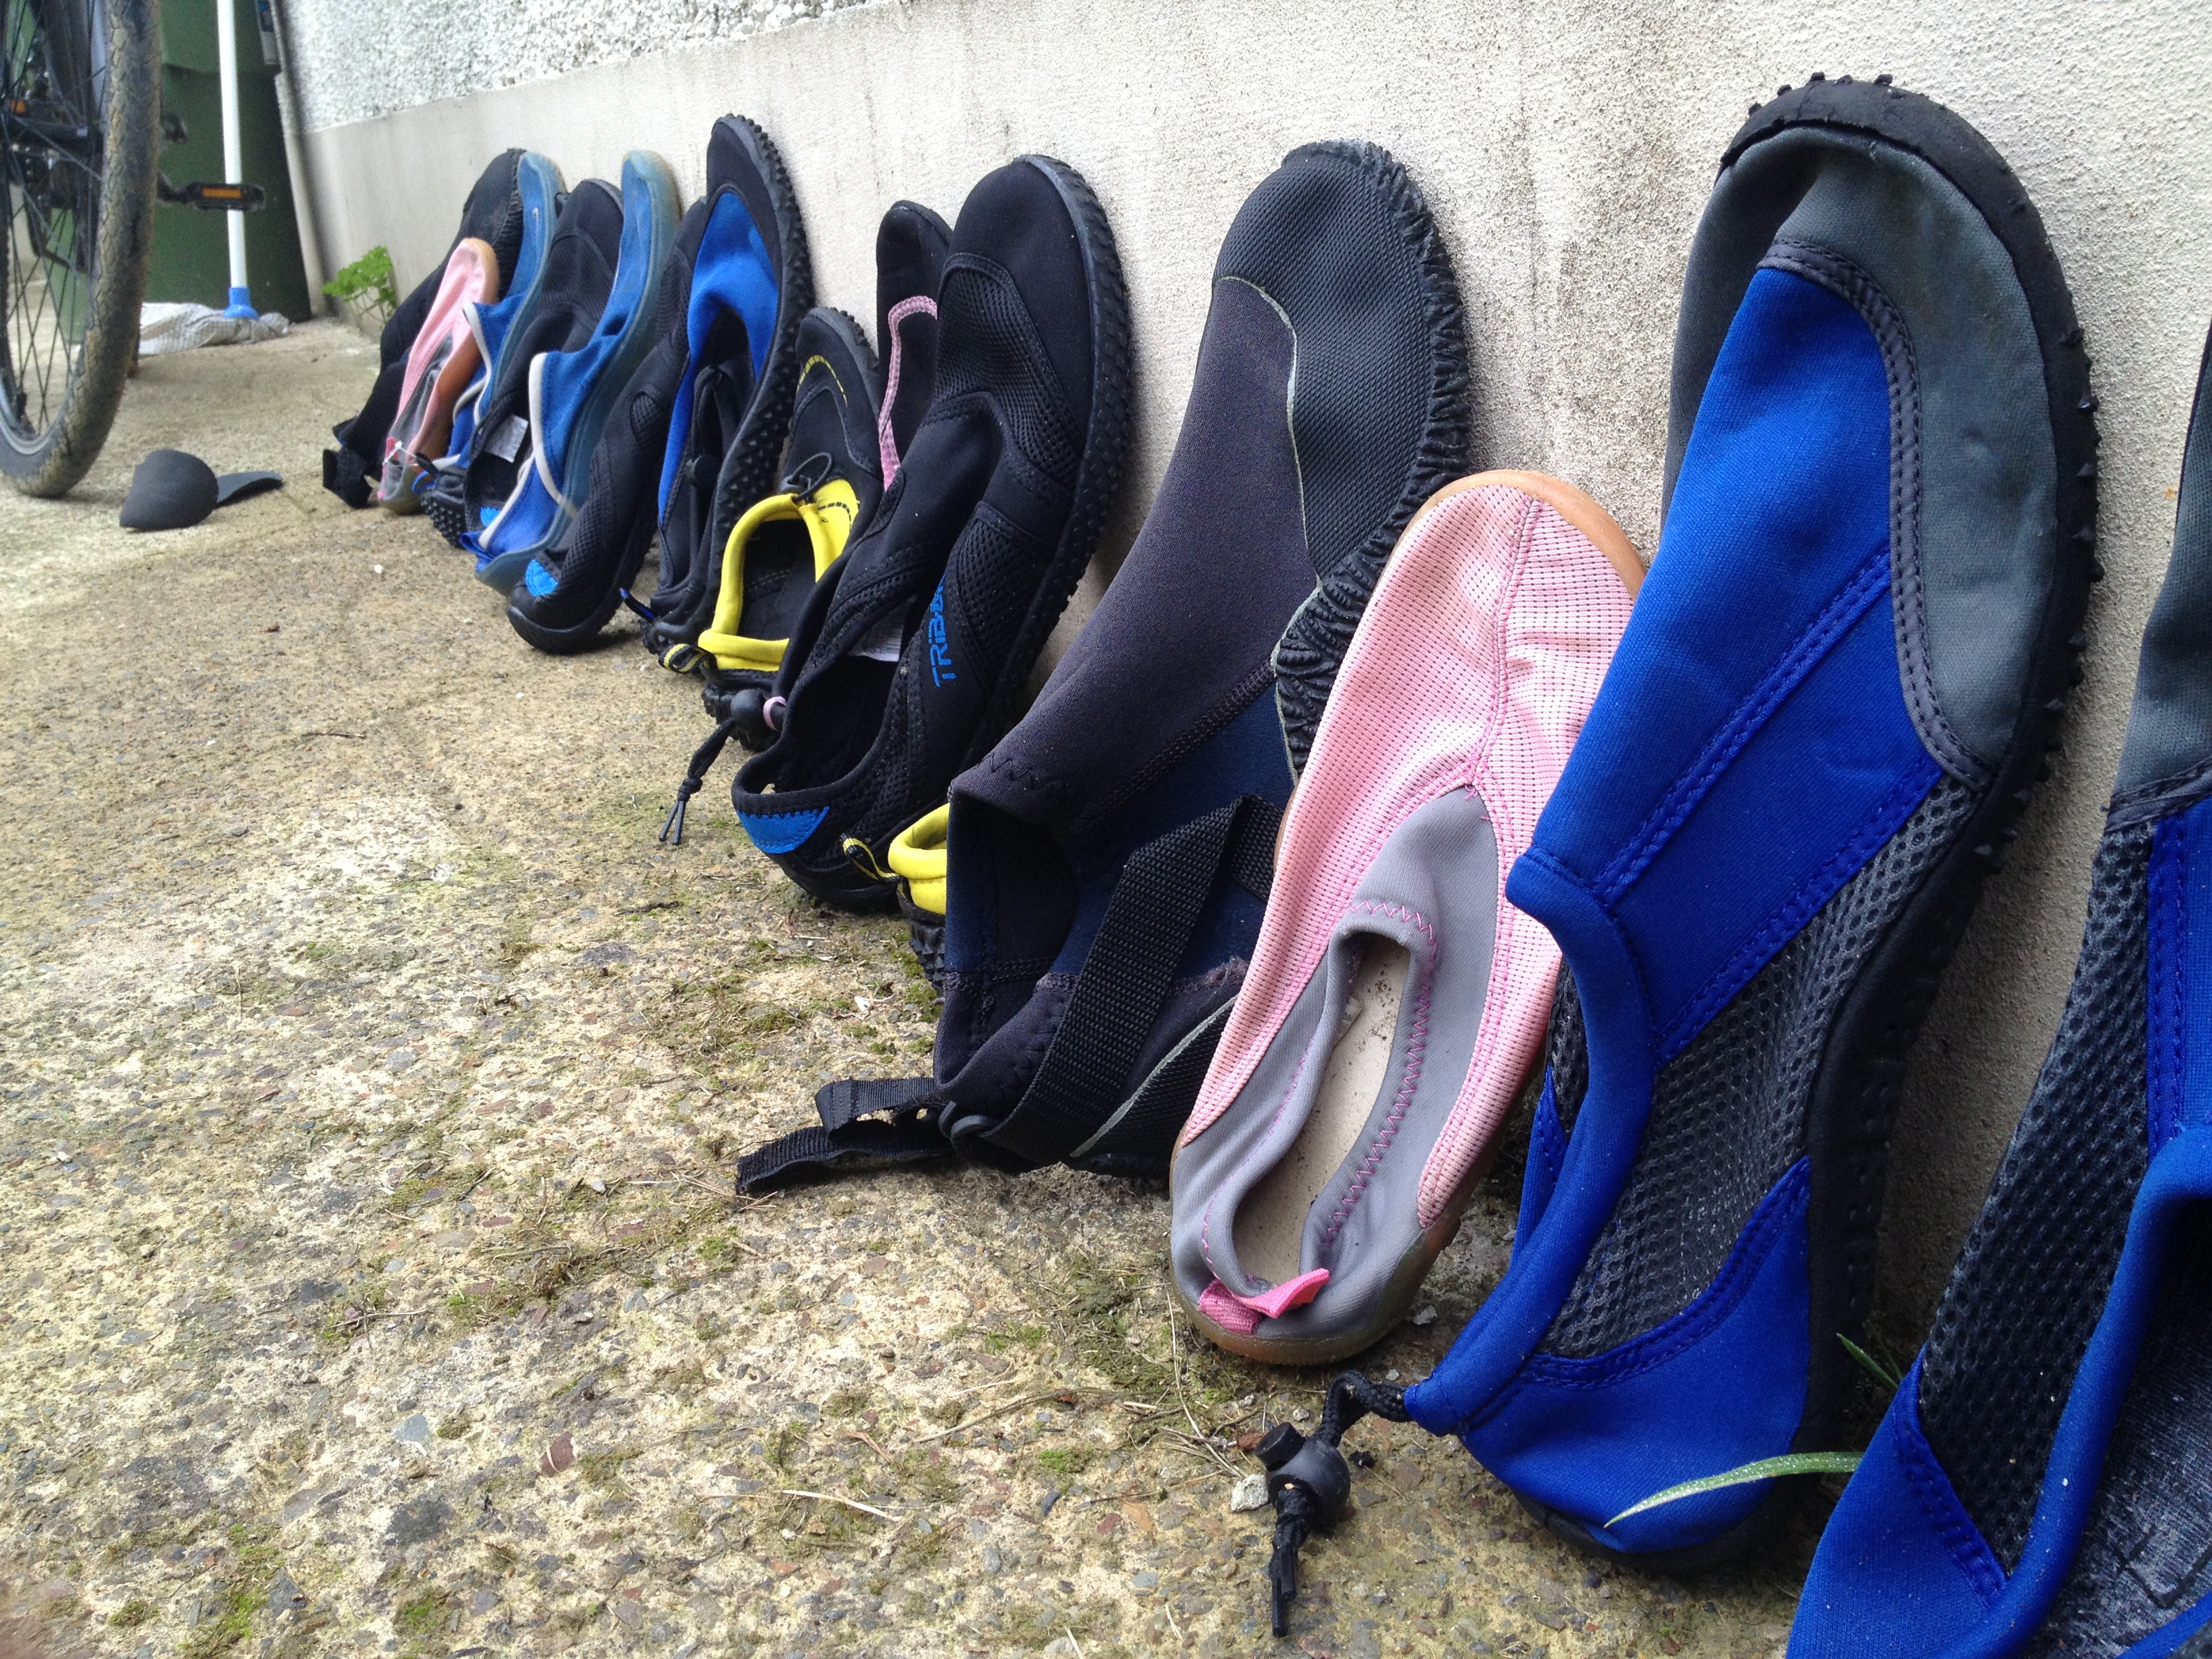
shoe, glove, blue, tire, footwear, fashion accessory